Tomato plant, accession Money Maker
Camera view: bottom (45 deg); turntable rotation: 330 degrees
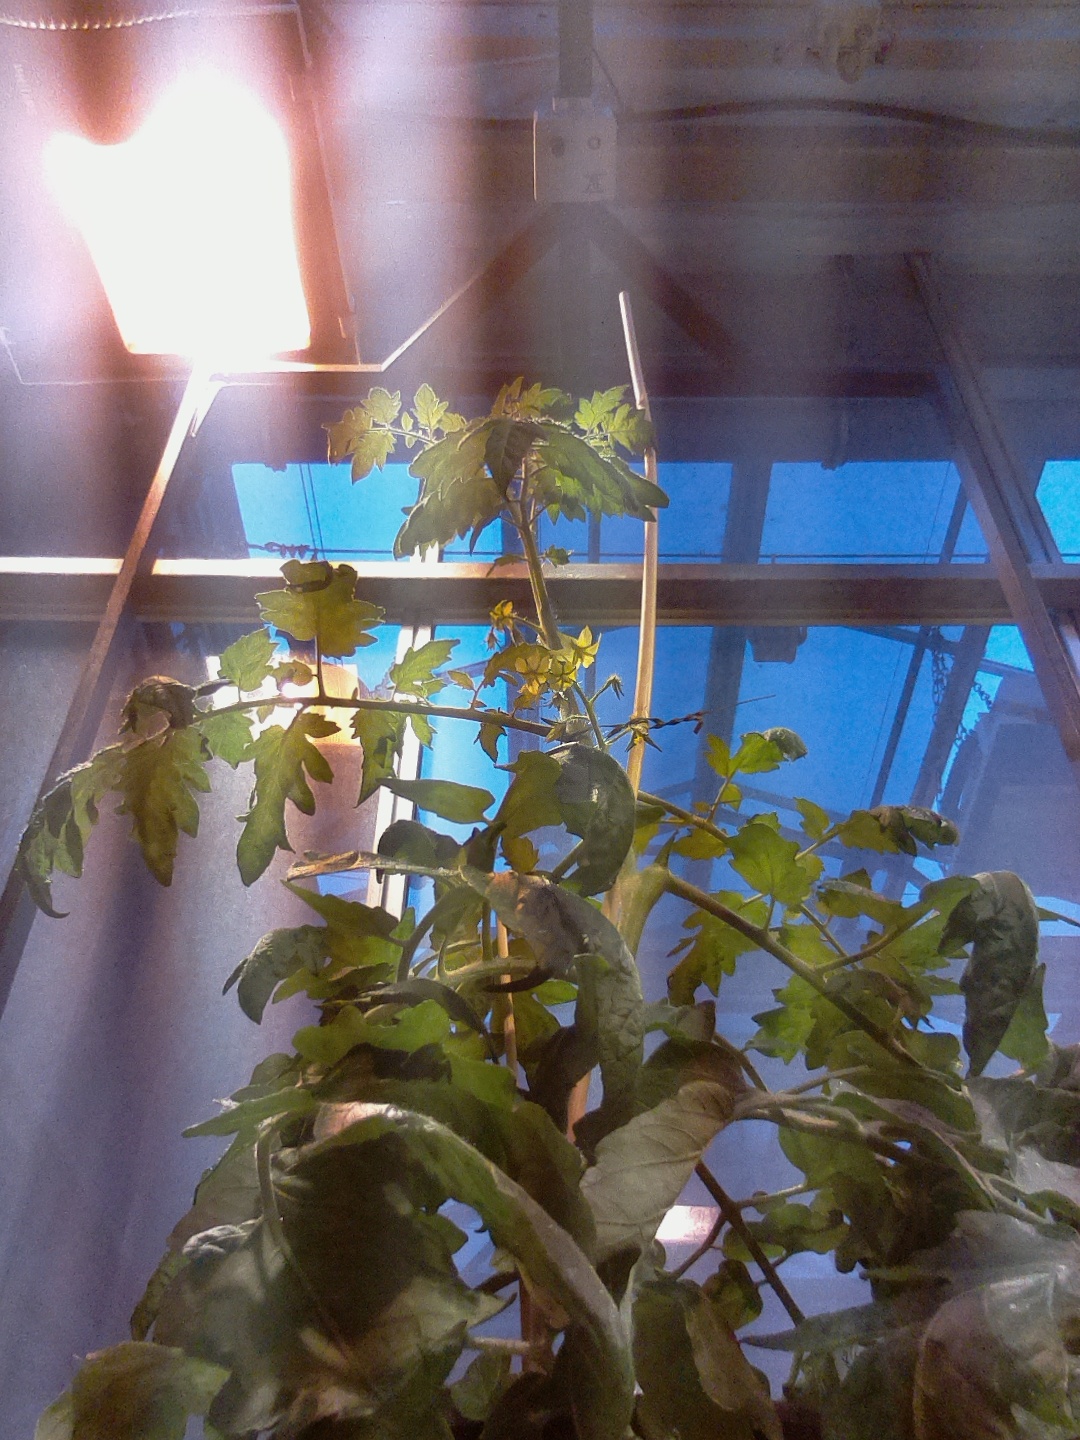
BBCH growth stage 68: Full flowering, 80%-90% of flowers open, more petals falling